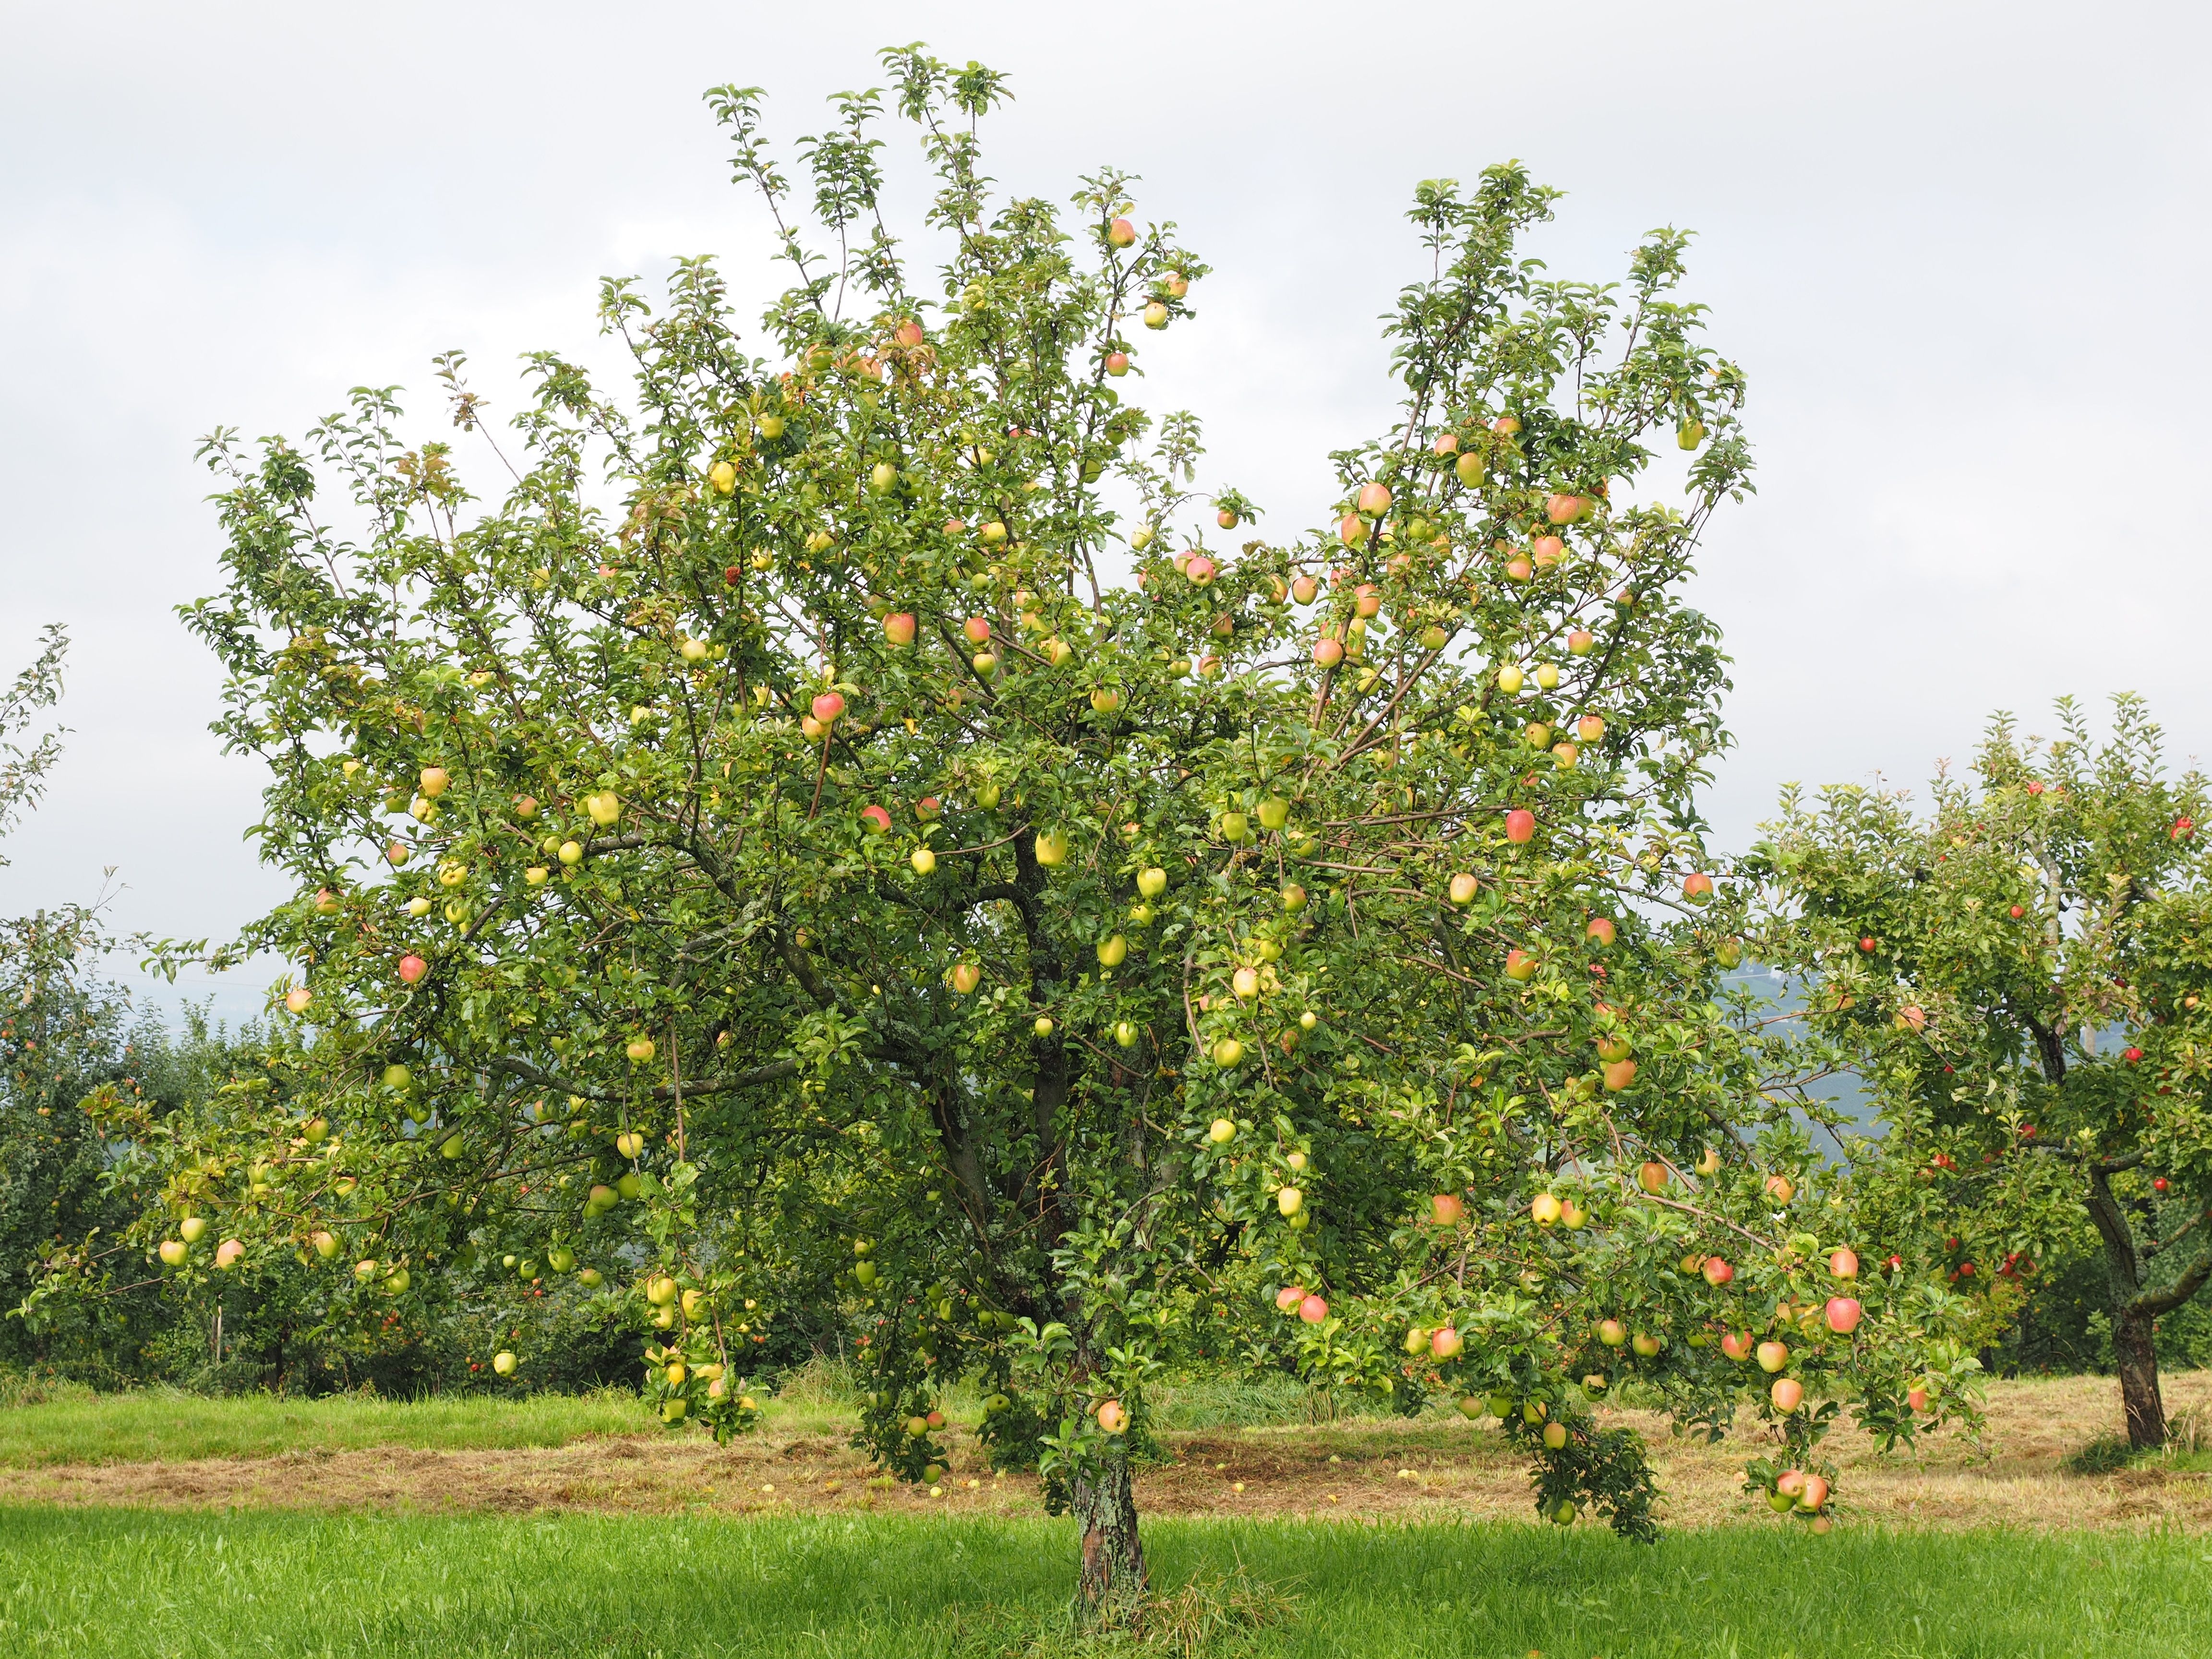
apple, tree, plant, fruit, leaf, flower, orchard, food, red, produce, birch, evergreen, healthy, shrub, fruits, deciduous, vitamins, frisch, gala, apple tree, flowering plant, apple variety, culture of apple, woody plant, land plant, plane tree family, malus domestica, dessert fruit